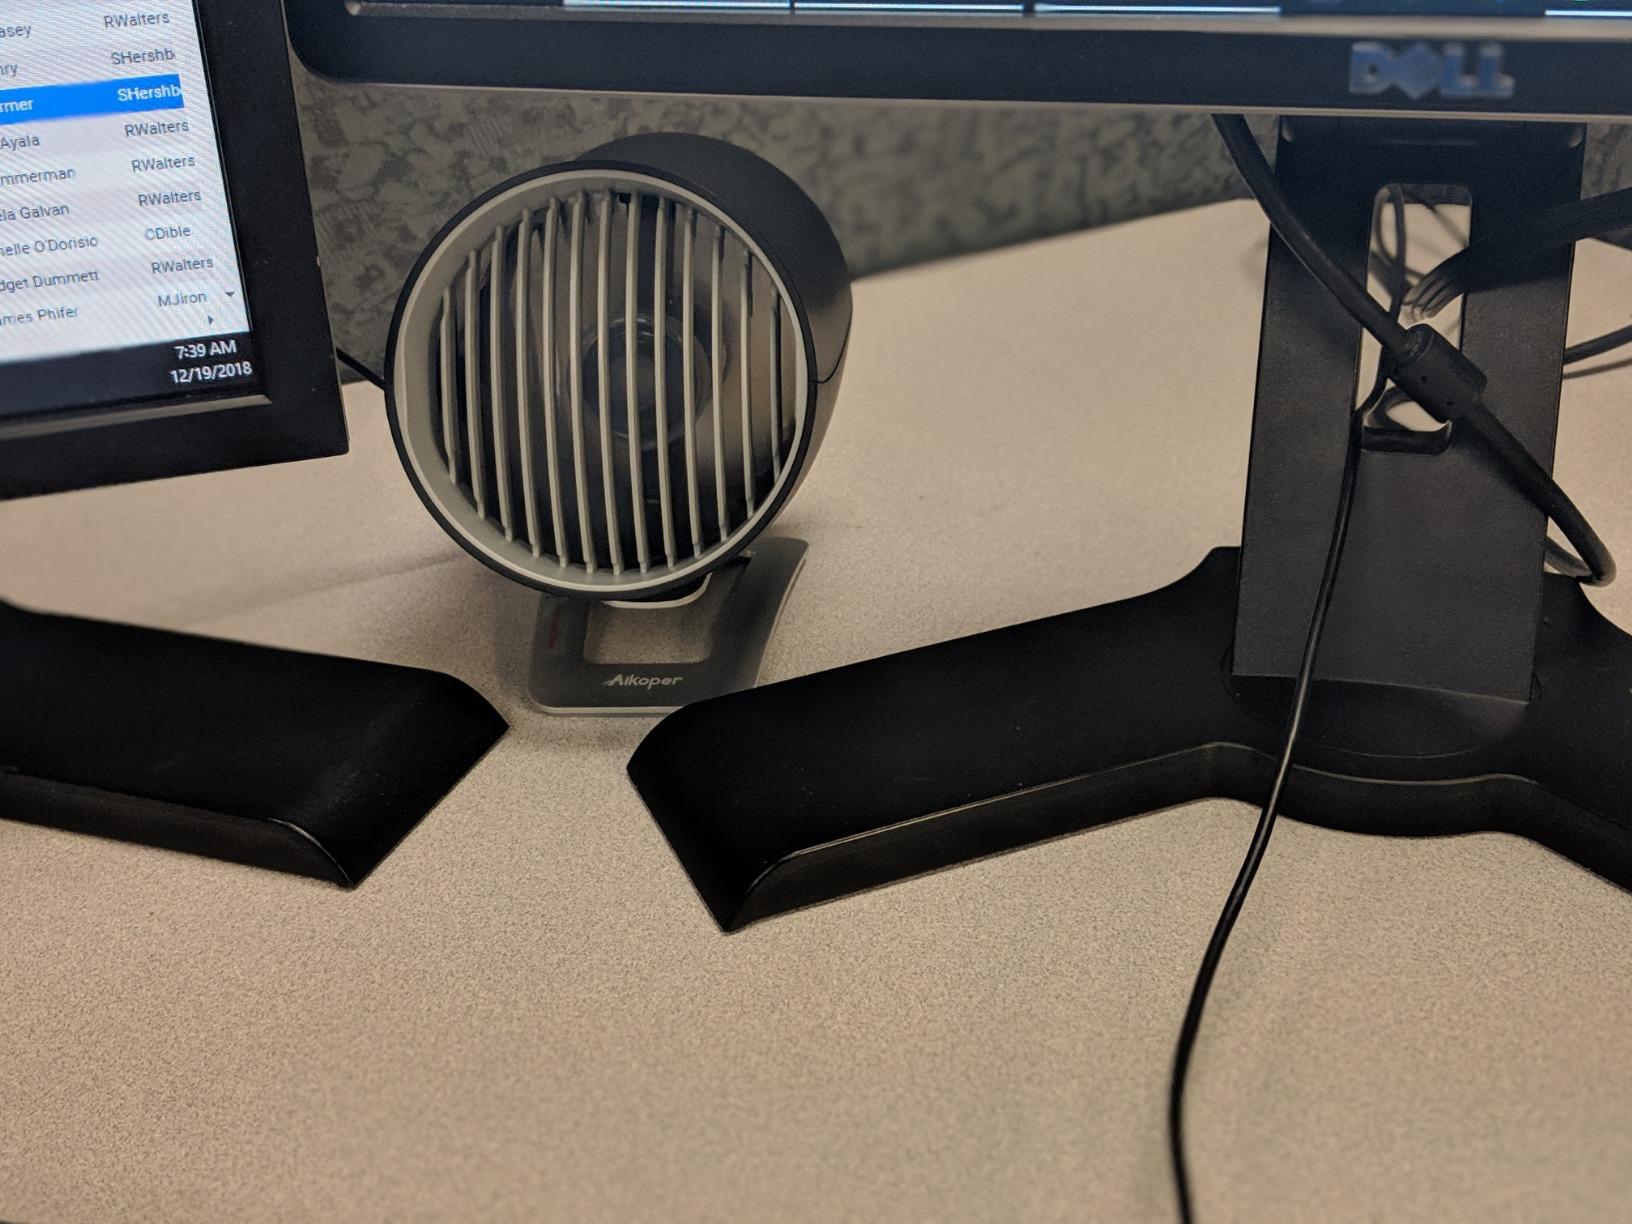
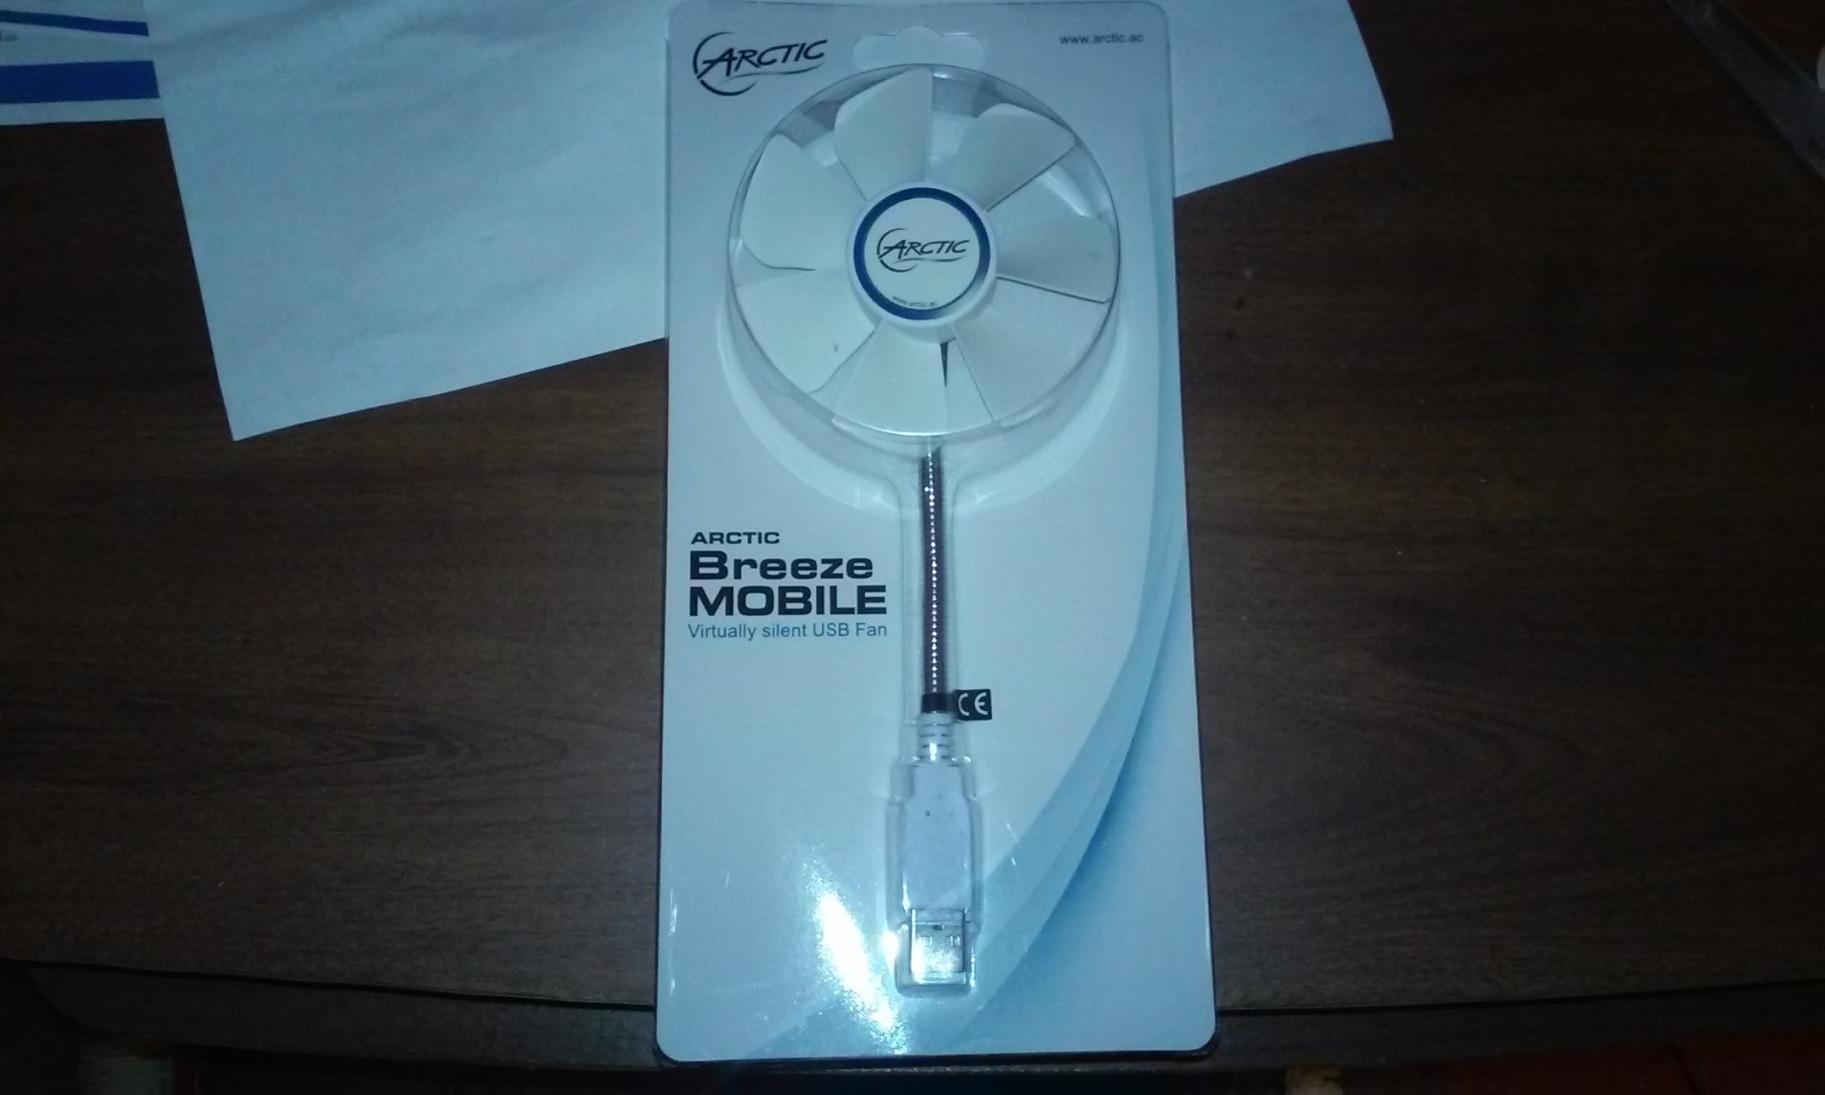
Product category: fan
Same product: no